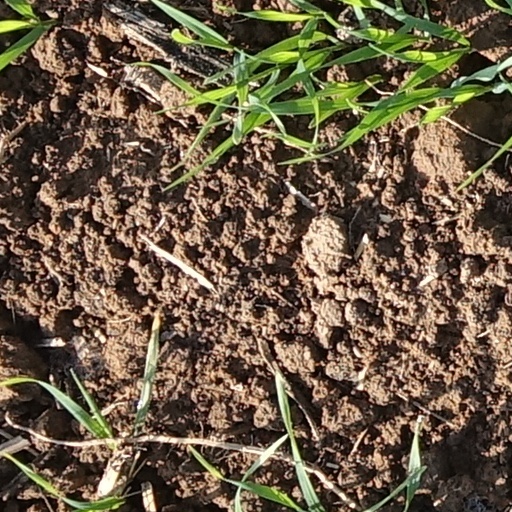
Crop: wheat